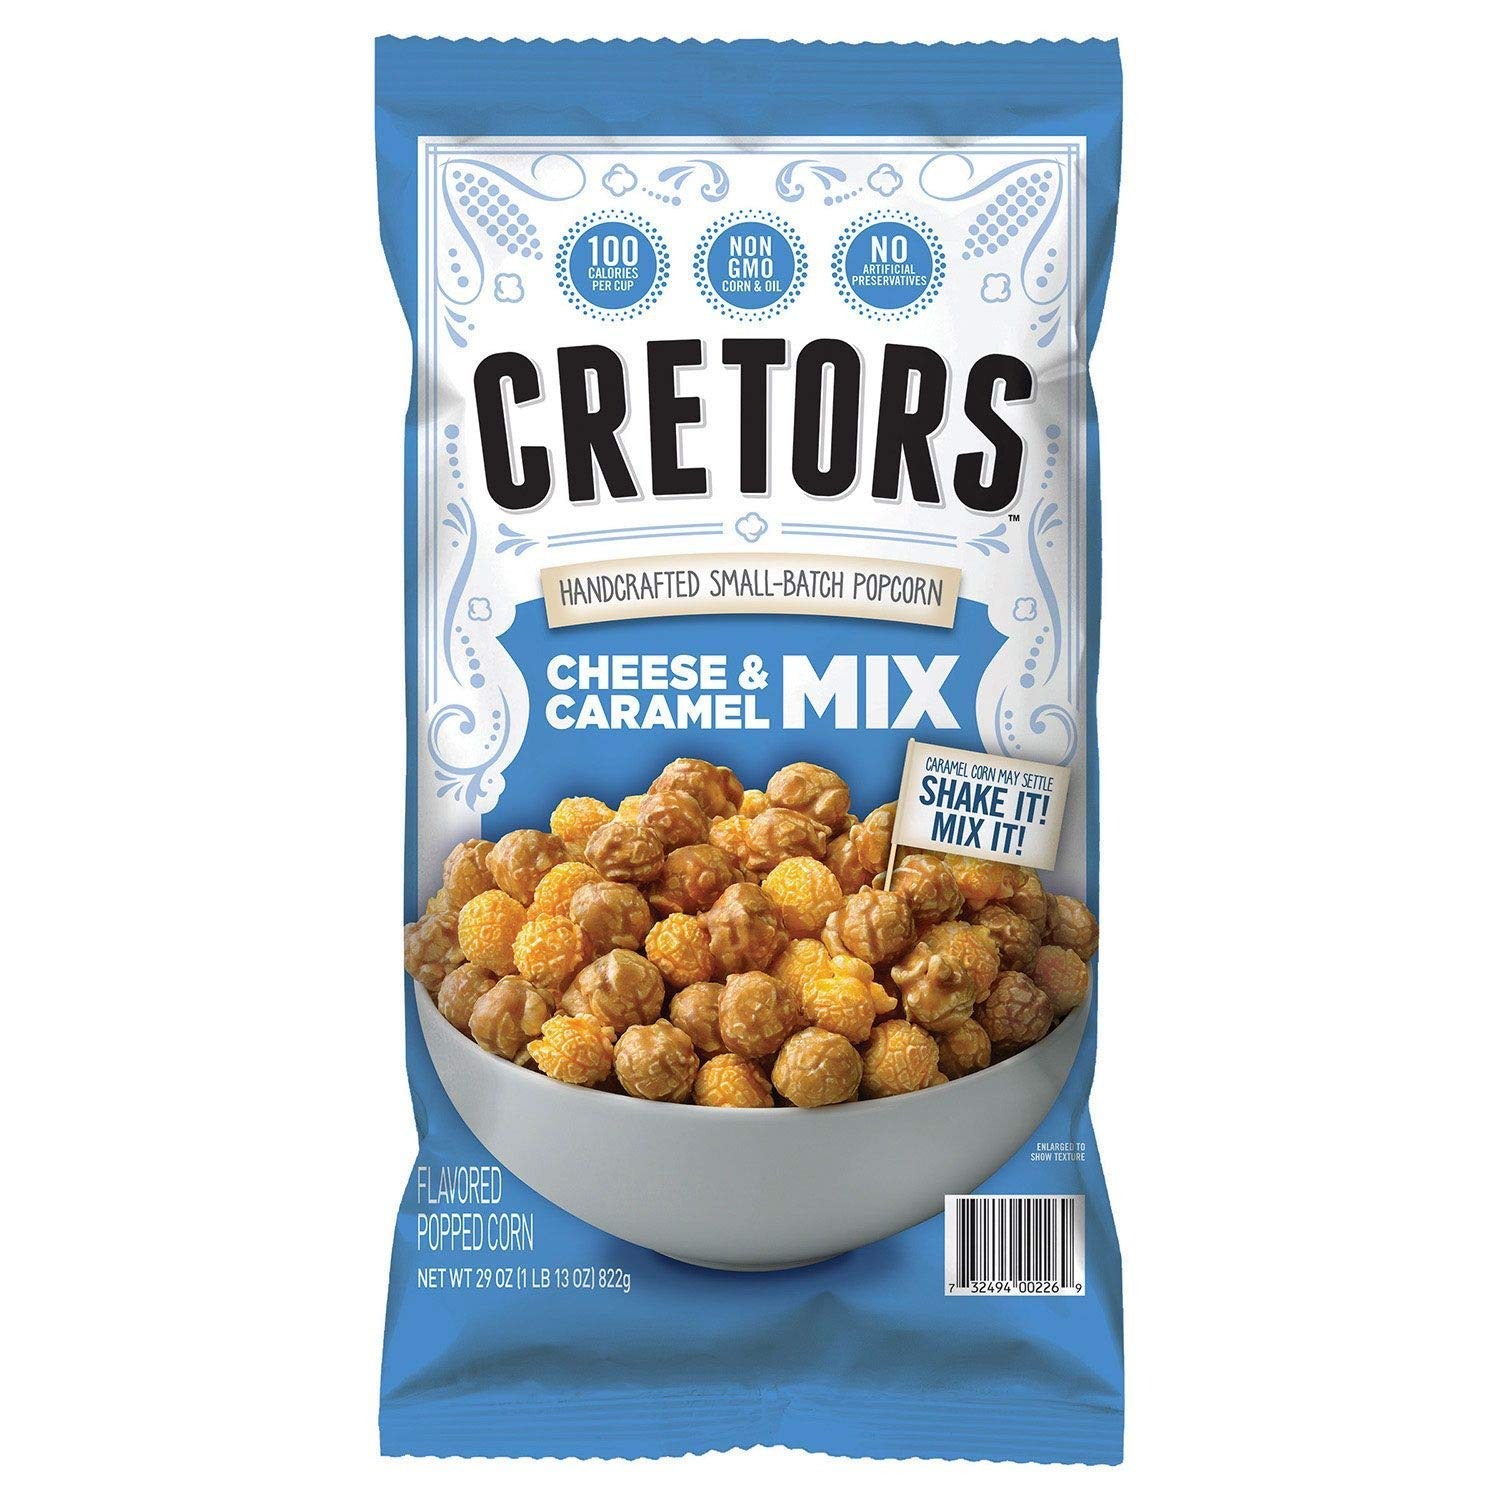
Item Name: G.H. Cretors Chicago Popcorn Mix 29 oz, (2 Pack)
Product Description: G.H. Cretors The Mix is made up of a blend of rich, buttery caramel corn and premium, aged cheddar cheese corn. The result is a mouthwatering mix of sweet and salty... known famously at The Mix. Product Description
Value: 58.0
Unit: Ounce

Price: 4.99